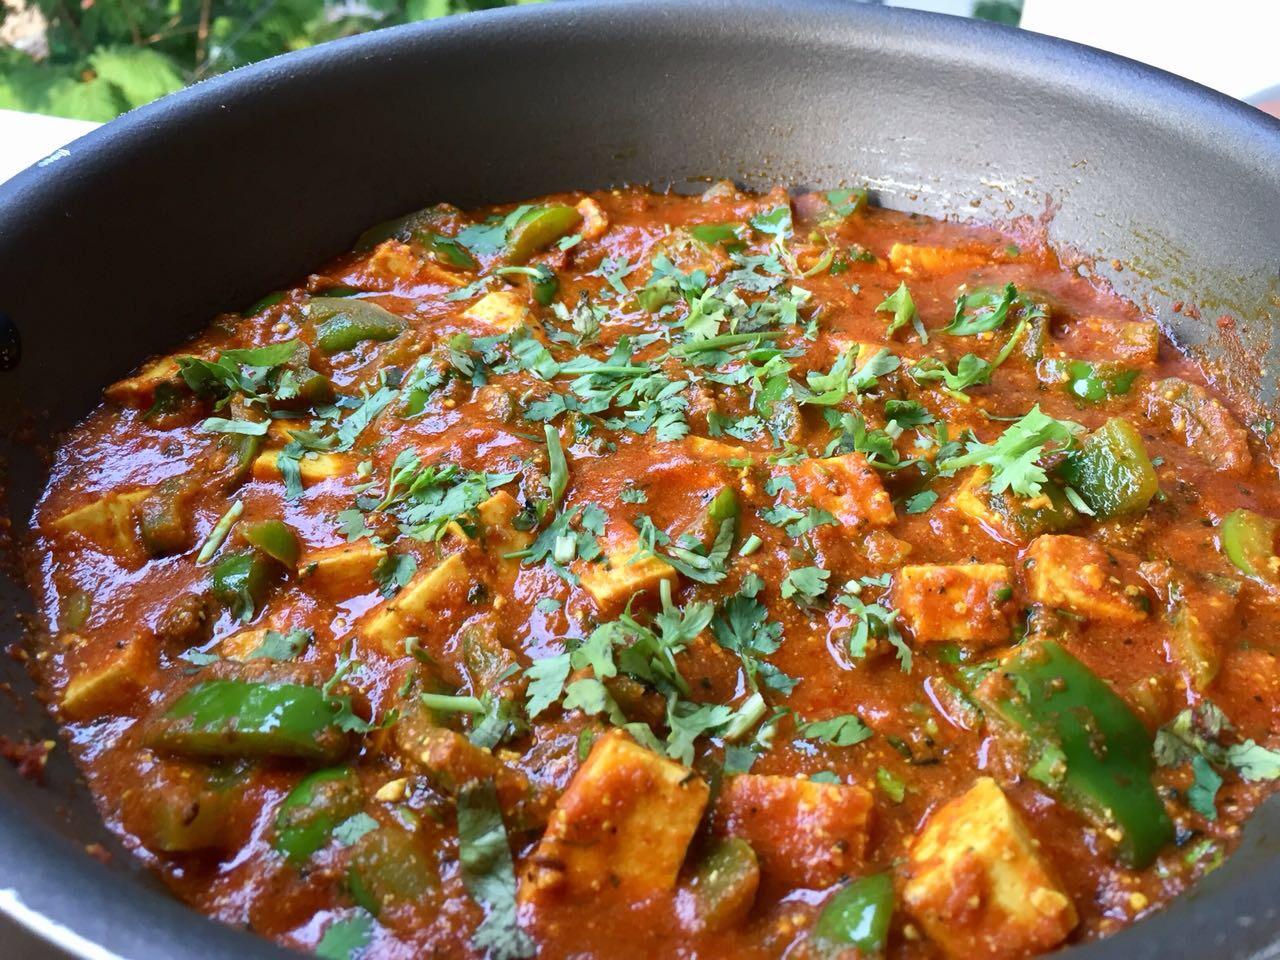
Dish: kadai_paneer